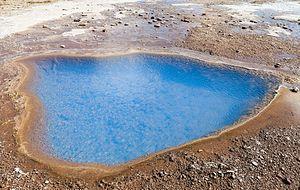
La Haukadalur, toponyme islandais signifiant littéralement « vallée du faucon » en français, est une petite vallée d'Islande située au nord-est du Þingvallavatn et au sud-ouest de Gullfoss, dans le sud-ouest du pays. Elle comporte dans sa partie sud le champ géothermique de Geysir qui compte de nombreuses sources chaudes et des geysers dont un actif, le Strokkur.